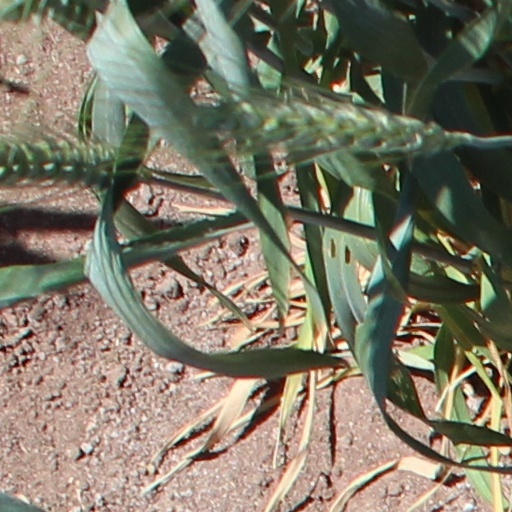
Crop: wheat